Invasion of Palawan

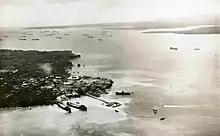
Invasion of Palawan, Puerto Princesa in 1945

According to the MUSKETEER II plan of 26 September 1944, the Eighth Army under Robert L. Eichelberger would occupy the central and southern islands of the Philippines after taking control of Luzon with the Sixth Army. The Eighth Army would then move onto the Dutch East Indies.